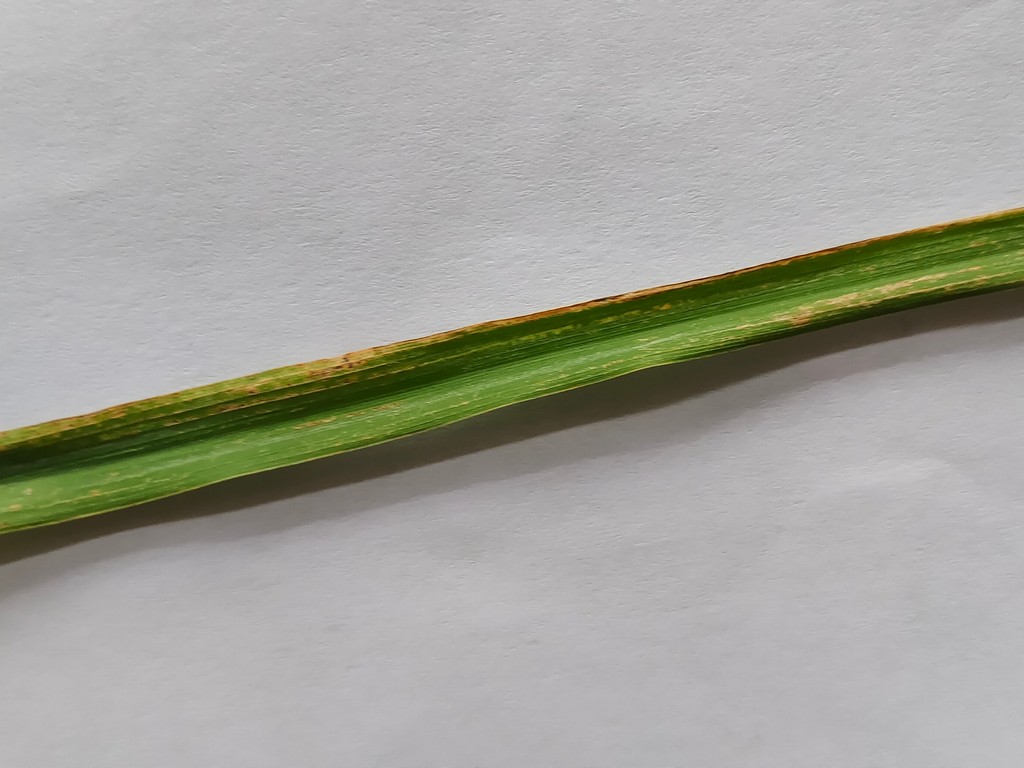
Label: Unhealthy